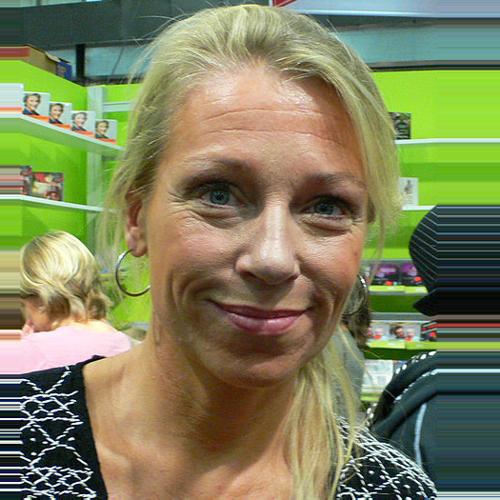
Age: 47